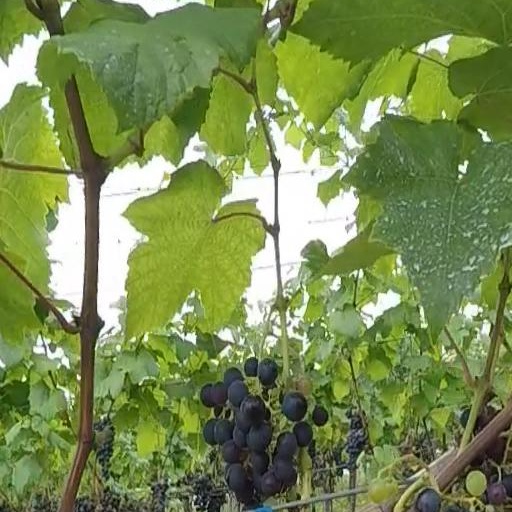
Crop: grape